Procession

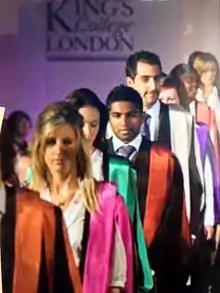
Graduation procession of King's College London, one of the founding colleges of the University of London, showcasing the academic dresses created by globally-renowned fashion designer Vivienne Westwood during the Summer 2008 graduation.

Processions play an important role in coronations, such as that of Elizabeth II of the United Kingdom in 1953, the Shah of Iran in 1967, Otumfuo Nana Osei Tutu II of the Ashanti in 1999, and Norodom Sihamoni of Cambodia in 2004.